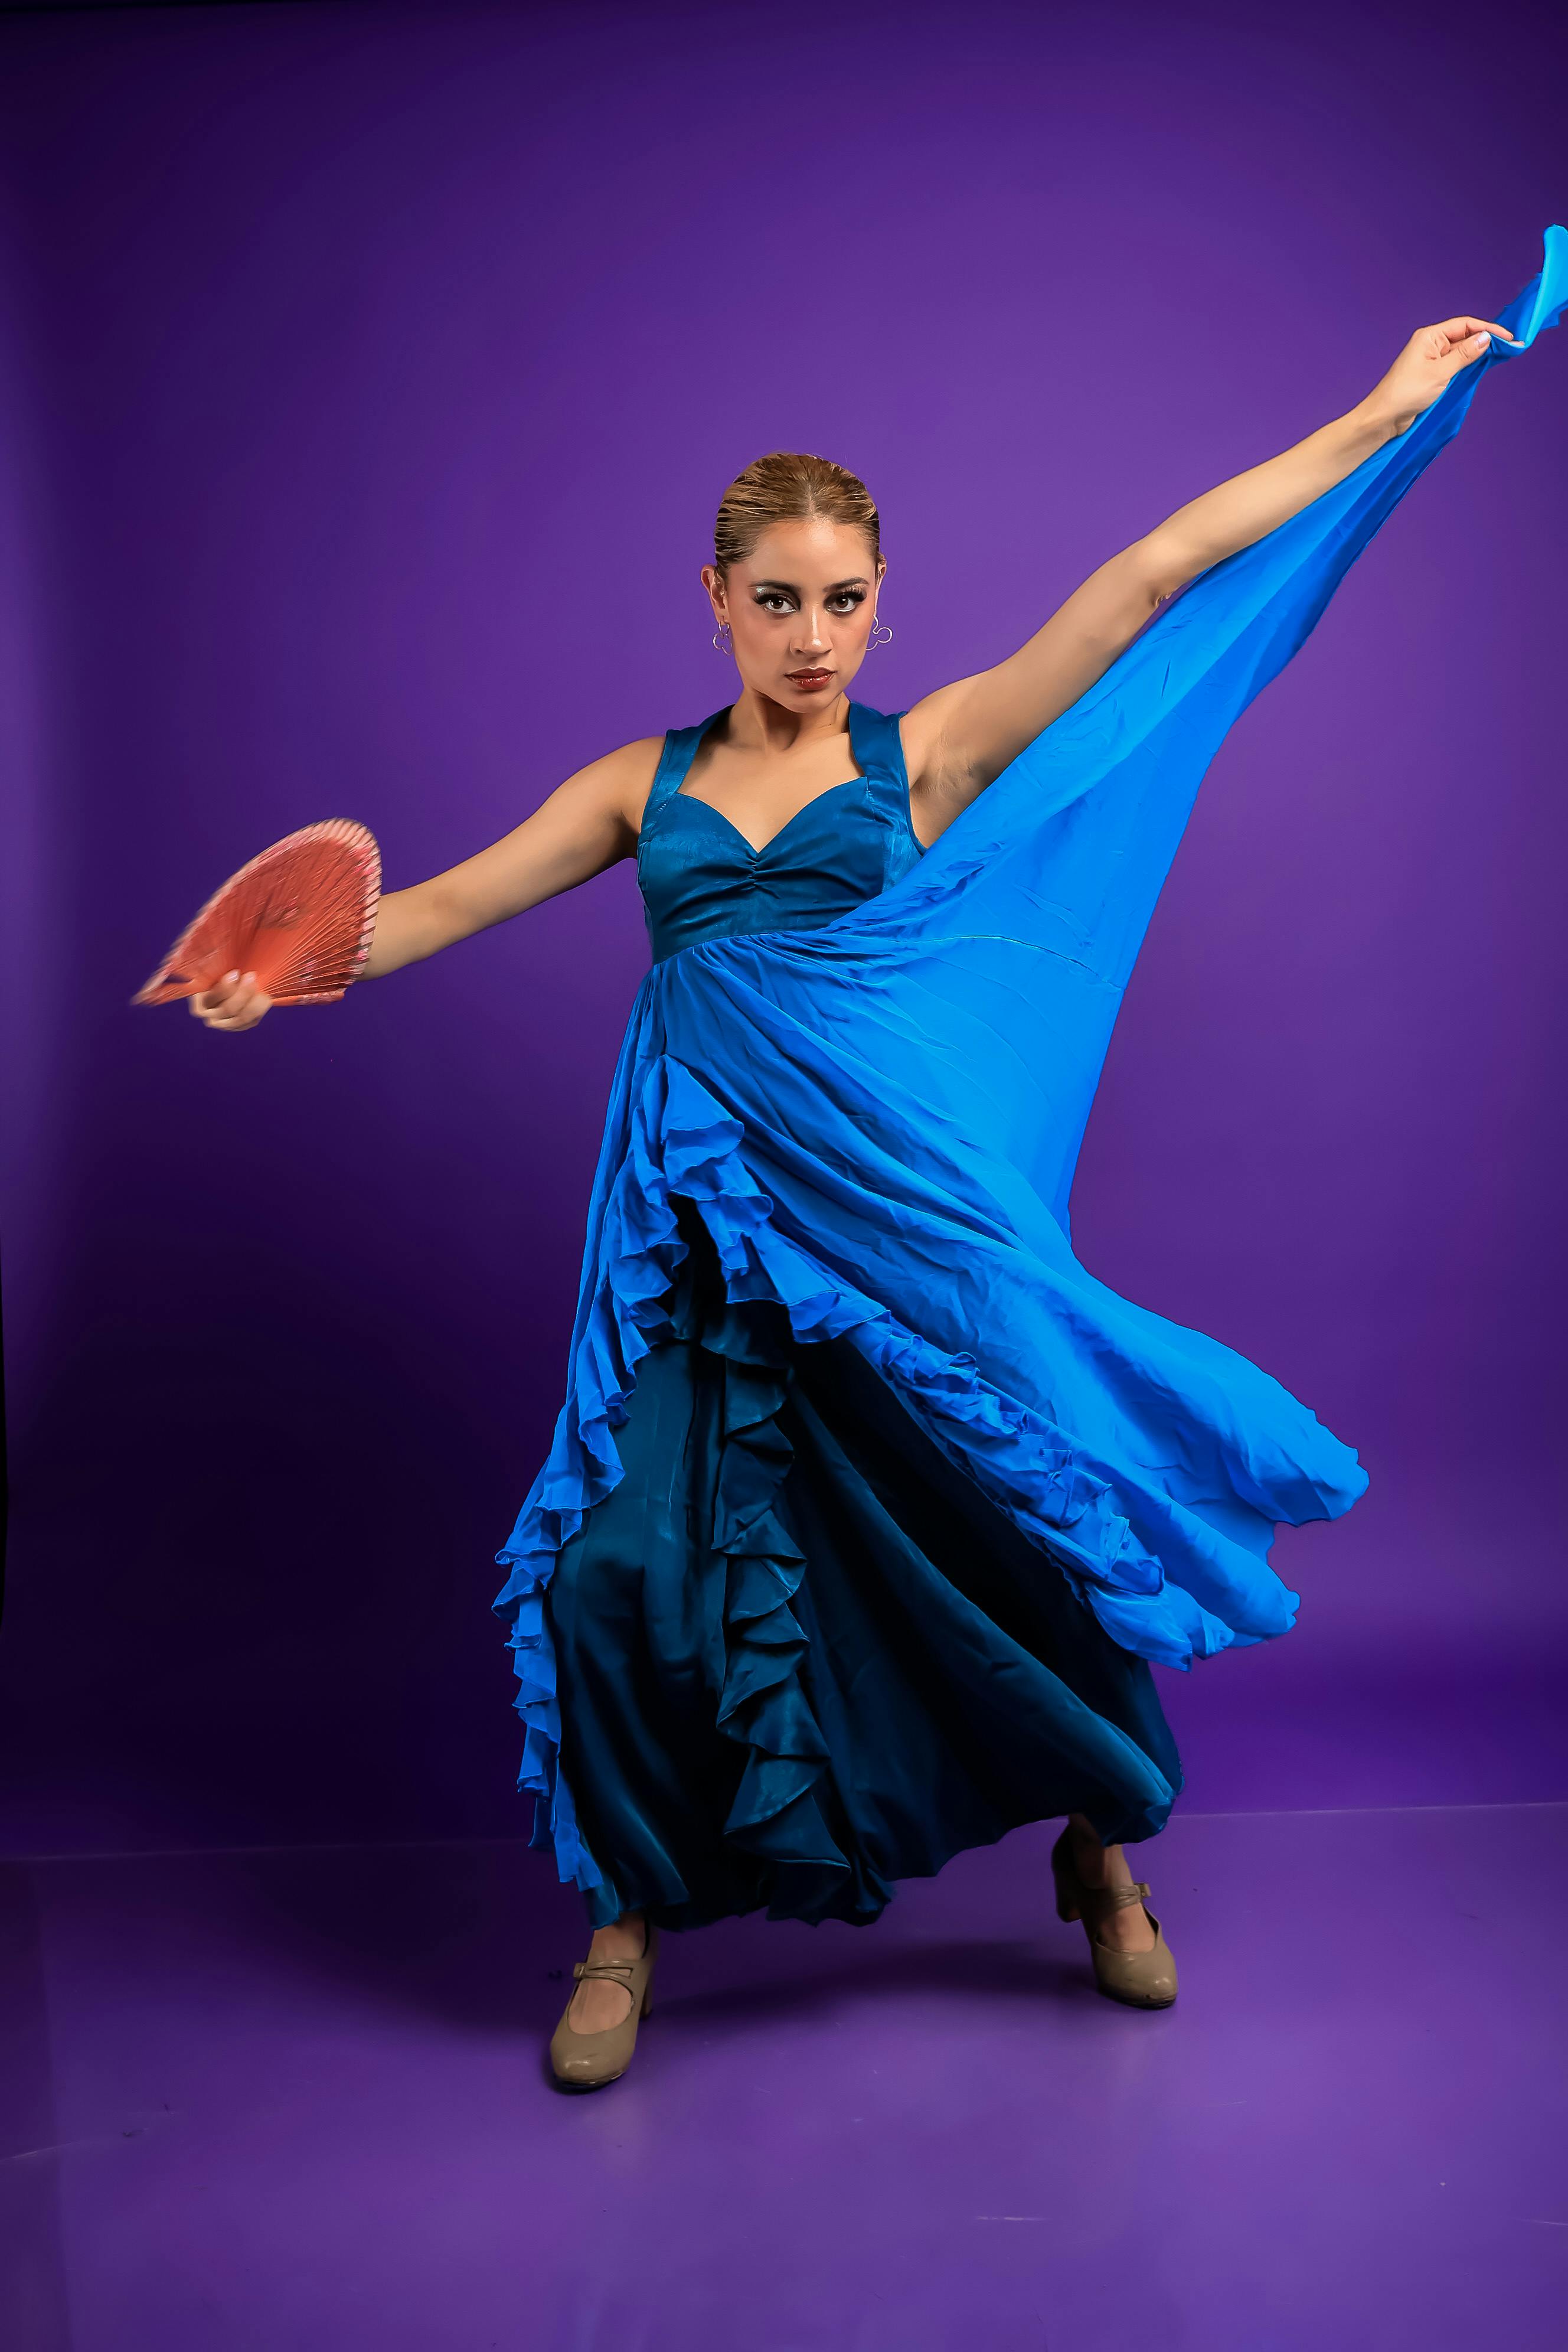
woman, performing arts, entertainment, dance, event, choreography, fashion, dress, performance, One piece garment, artist, performance art, muscle, day dress, concert dance, costume design, Athletic dance move, modern dance, fashion design, abdomen, costume, torso, Talent show, theatre, makeover, balance, haute couture, musical theatre, foot